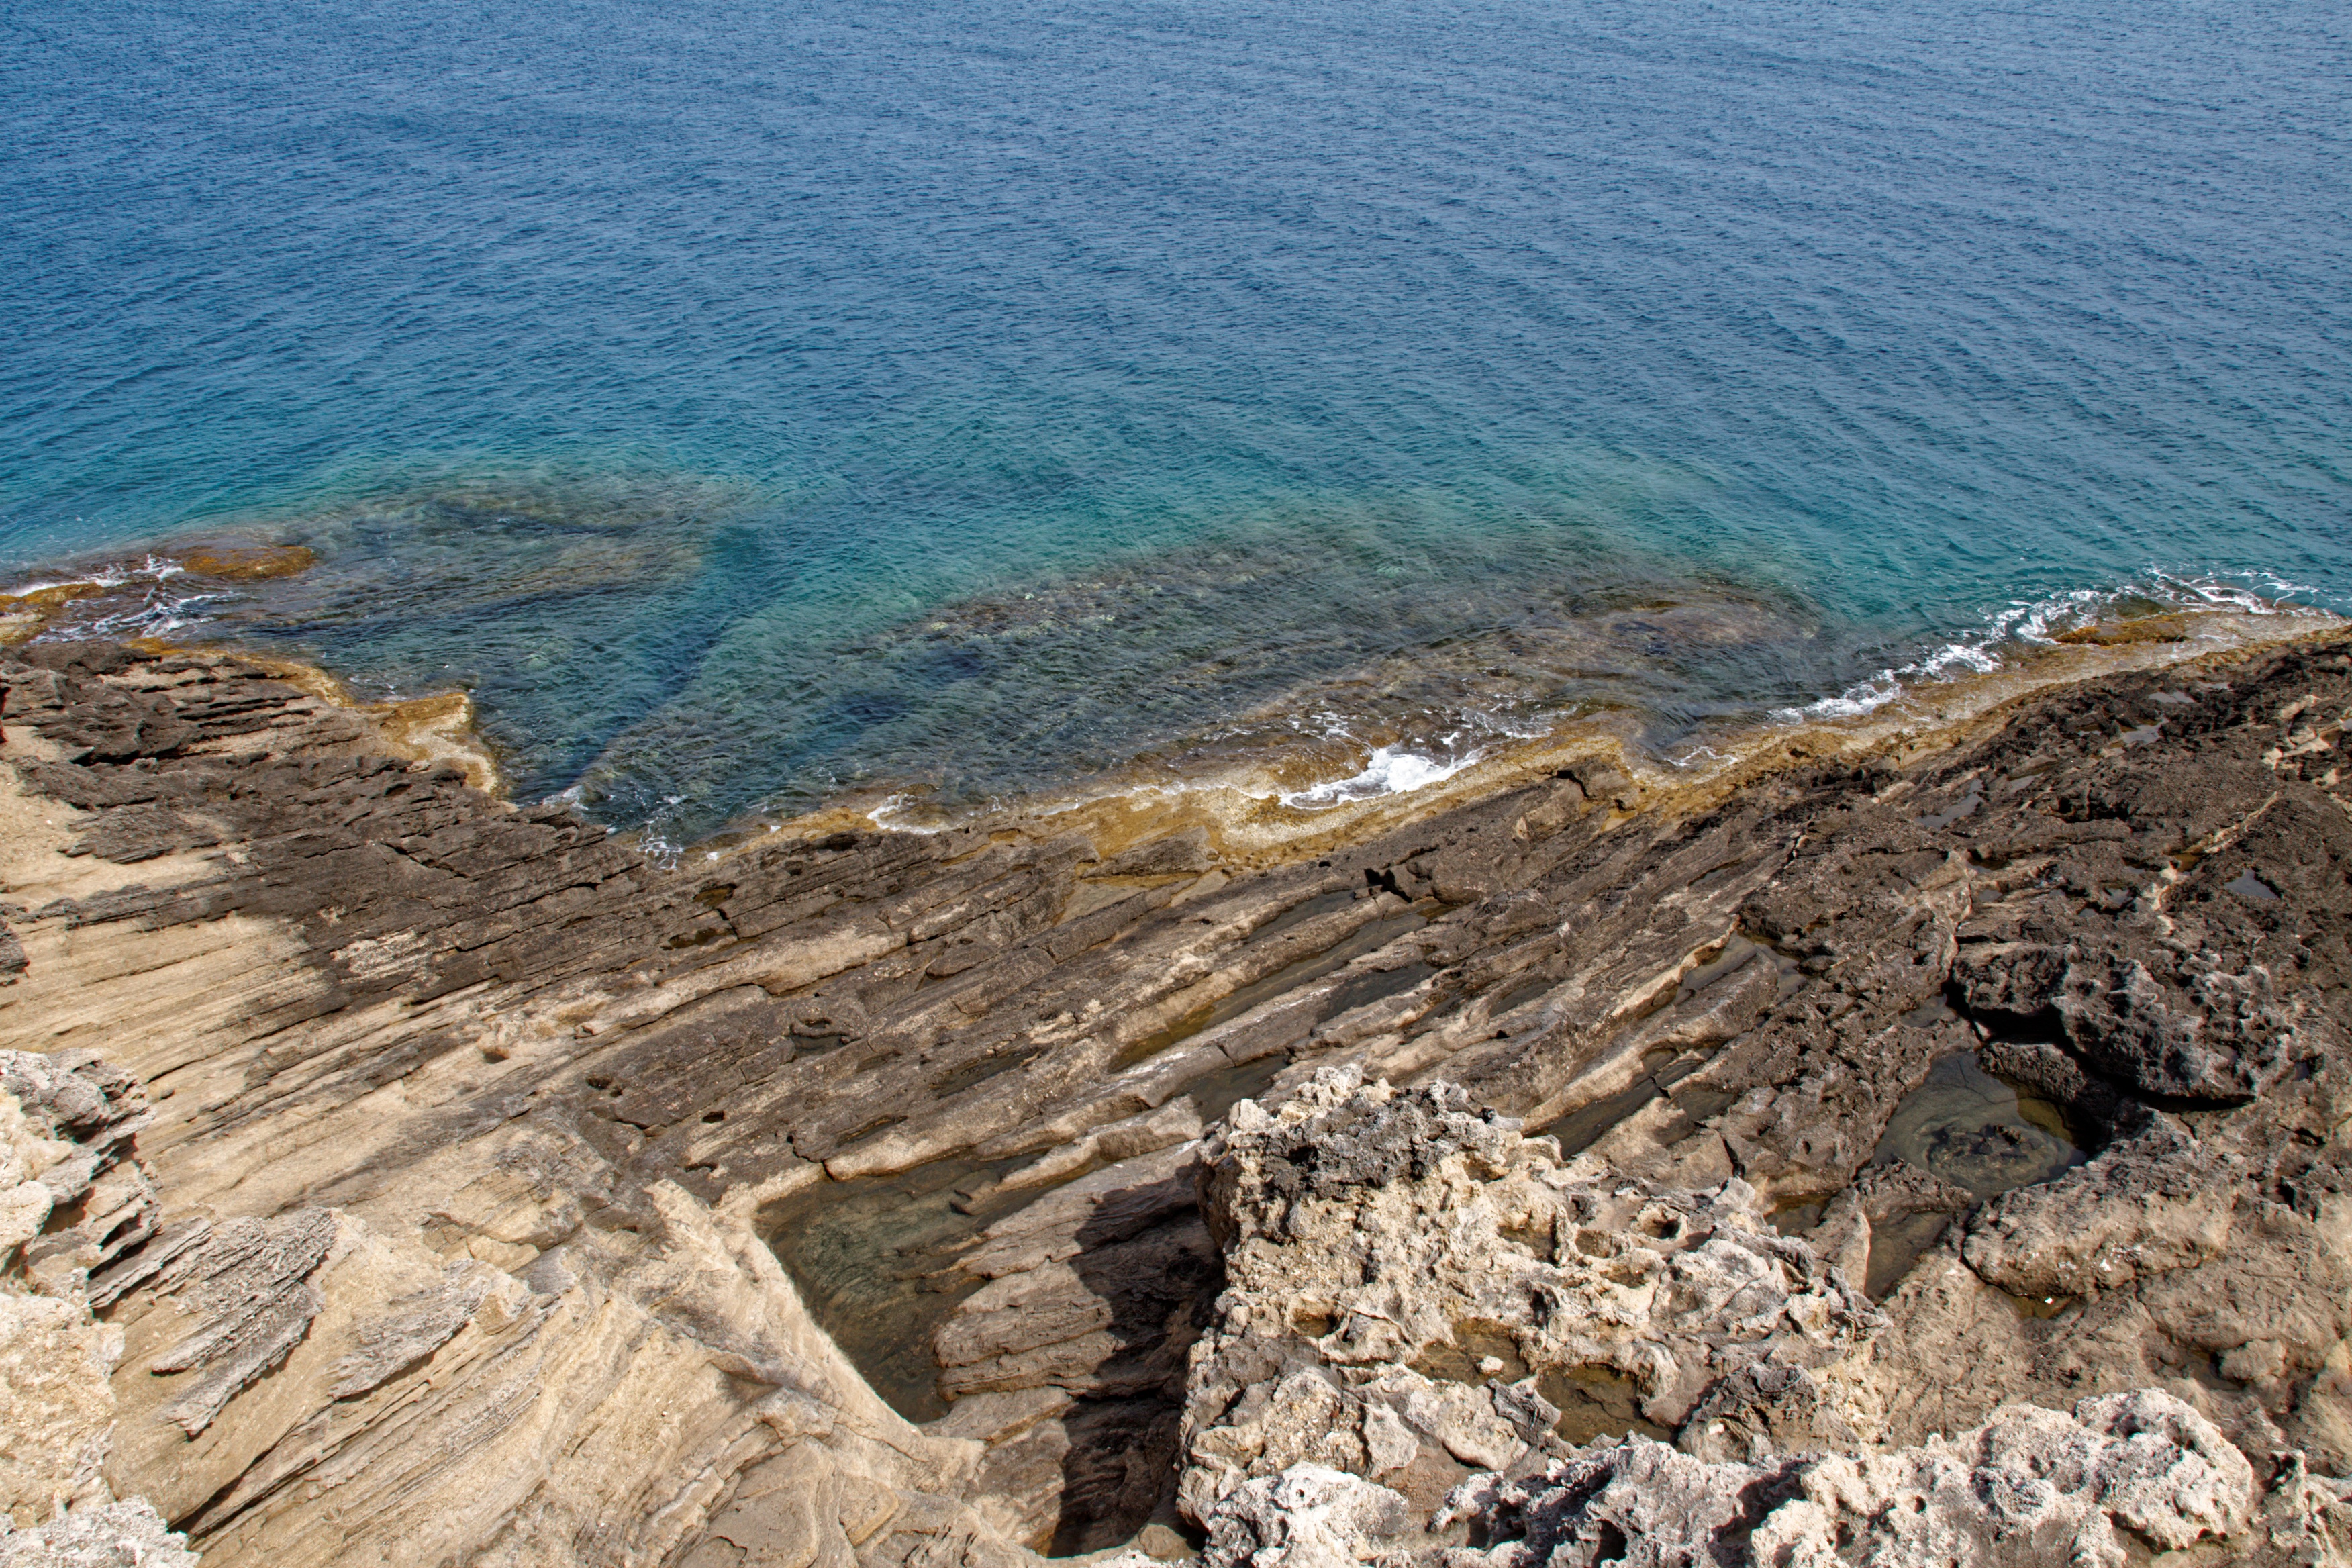
sea, coast, water, rock, shore, stone, cliff, cove, bay, terrain, geology, cliffs, greece, cape, rhodes, landform, geographical feature